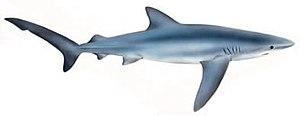
Le Requin bleu, dénommé également Peau bleue, est une espèce de requins pélagiques très présent dans les océans tempérés à tropicaux de 350 mètres de profondeur à la surface.